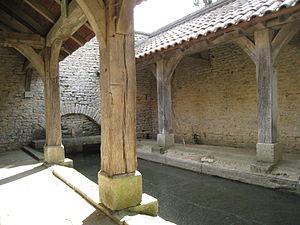
Le lavoir de Mornay, à Montigny-Mornay-Villeneuve-sur-Vingeanne, Côte d'Or.
Montigny-Mornay-Villeneuve-sur-Vingeanne est une commune française située dans le département de la Côte-d'Or en région Bourgogne-Franche-Comté.